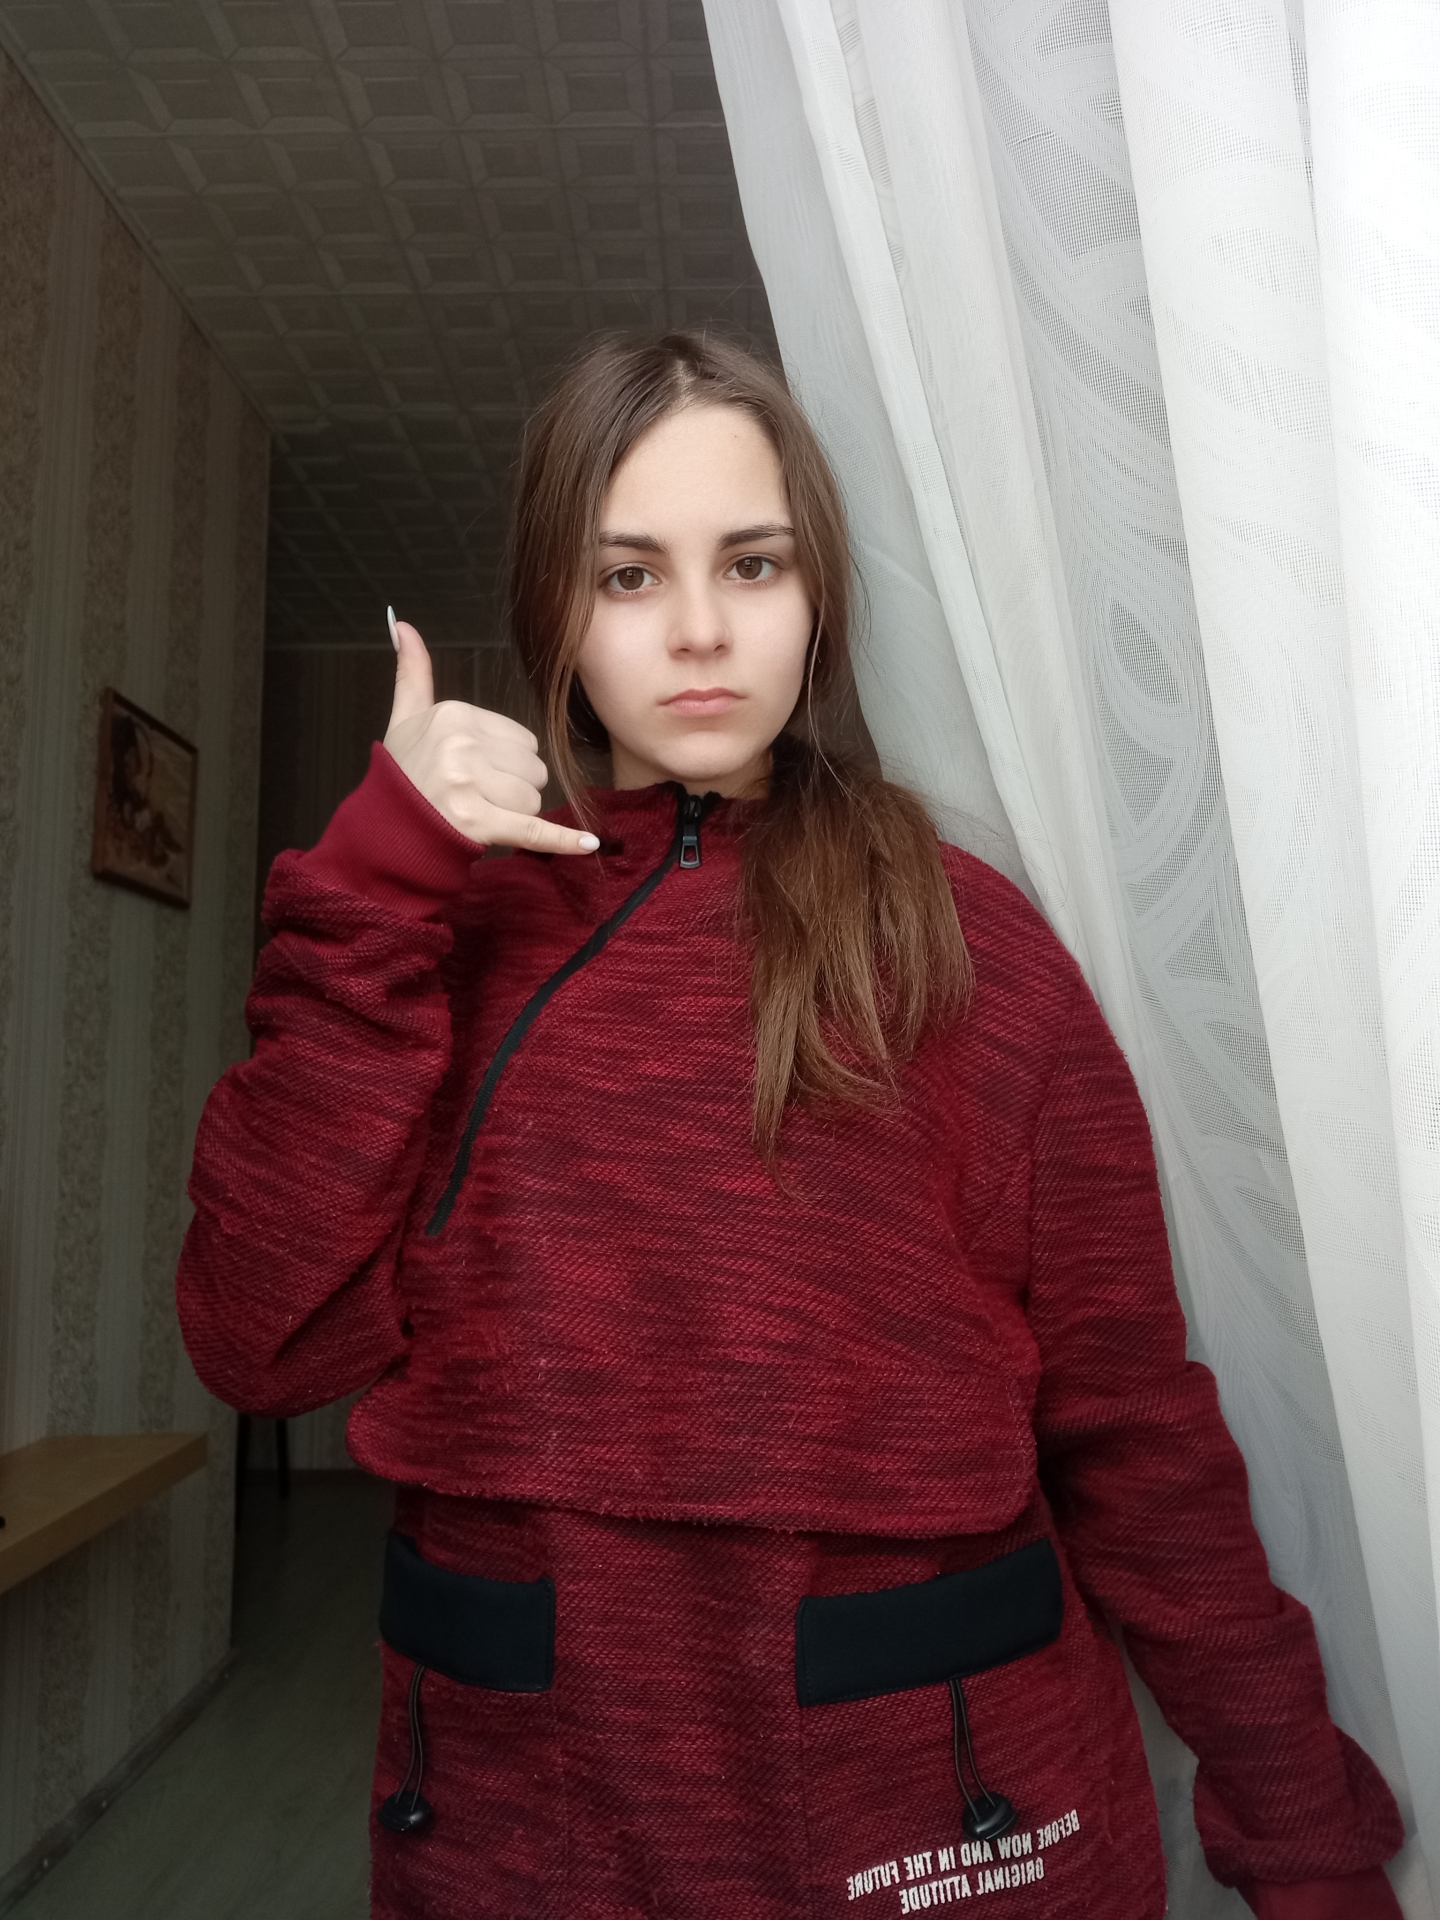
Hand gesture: call